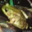
Label: frog